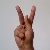
The image shows a hand gesture representing the letter 'K' in Indian Sign Language.